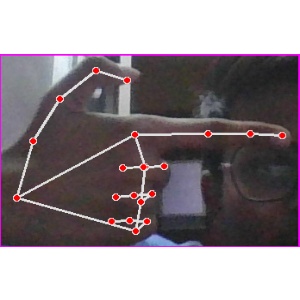
अक्षर: ब